Ernie Merrick

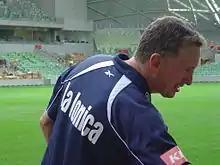
Merrick in 2010

On 12 March 2011, Ernie Merrick was sacked from his post at Melbourne Victory. The board of Melbourne Victory stated that they were unhappy with Victory's season and the 5–1 defeat by Gamba Osaka in Japan in the opening match of the Asian Champions League. Anthony Di Pietro, chairman of Melbourne Victory, said "Our club sets extremely high standards and we are disappointed with the results of the recent A-League season and also our start to the Champions League campaign" and that "Our intent is to continue to be the benchmark club in the A-League. We wish to be successful in Asia and believe this decision will assist in taking us to that level." Merrick was the last foundation coach to be sacked.